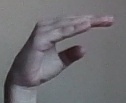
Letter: jeem